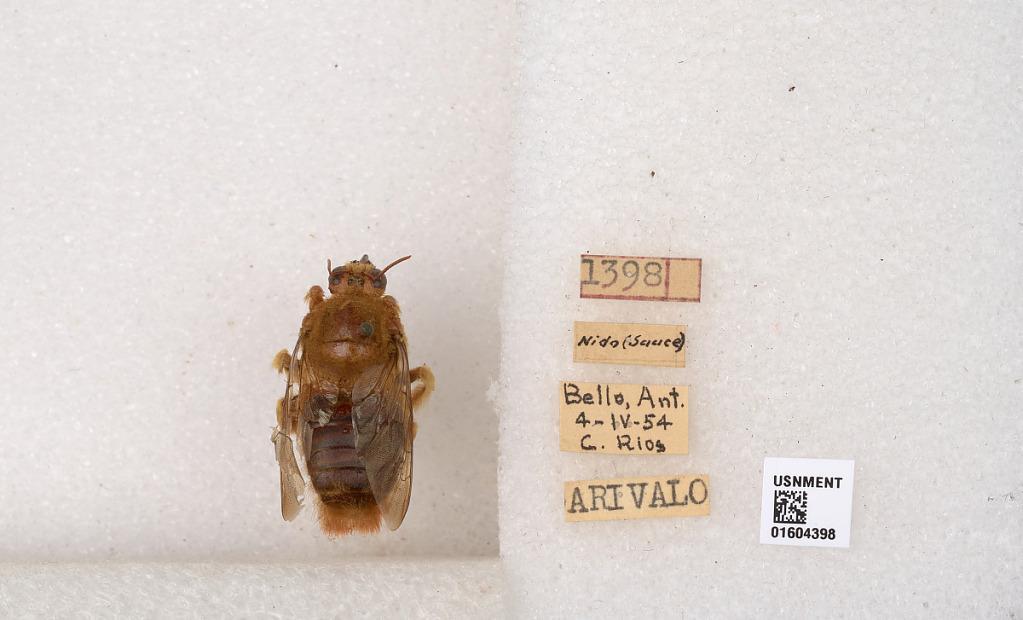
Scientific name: Xylocopa
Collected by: C. Rios
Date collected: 1954-4-4
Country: Colombia
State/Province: Antioquia
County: Bello
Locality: Bello